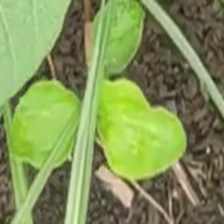
Weed species: Kena_(Commplina_benghalensio)